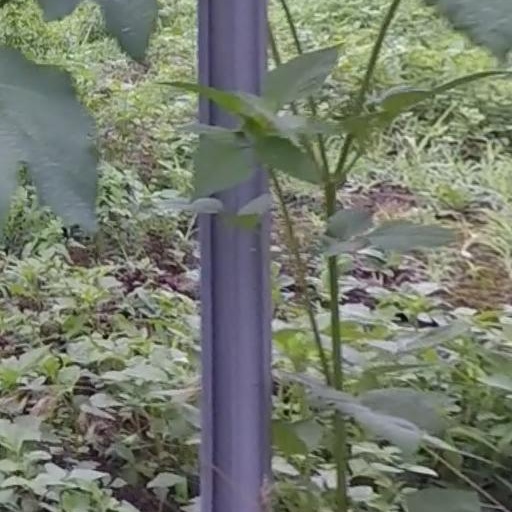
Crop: grape